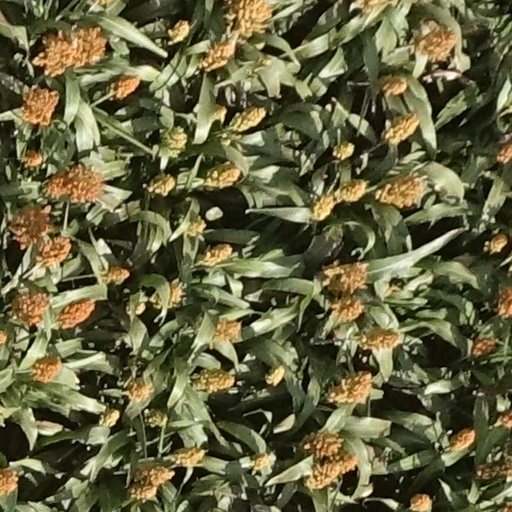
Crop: sorghum